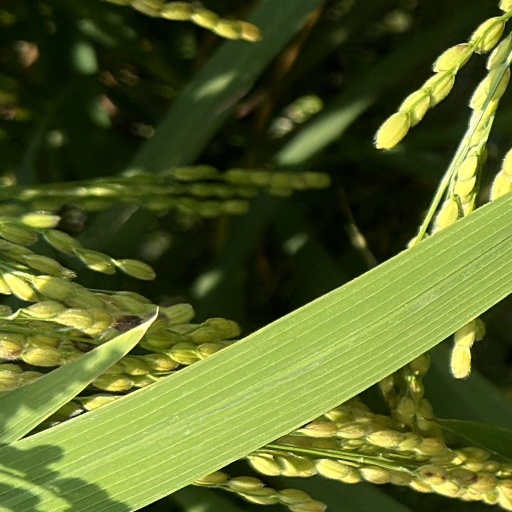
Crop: rice